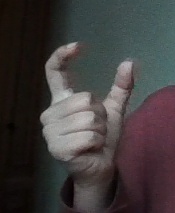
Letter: nun